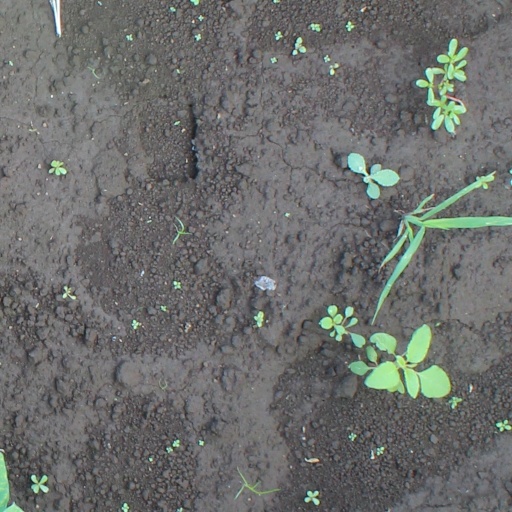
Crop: soybean